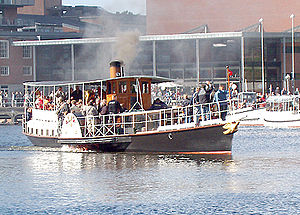
Silkeborg / Galleri
Silkeborg er en by i Midtjylland med 46.923 indbyggere. Et stort antal indbyggere fra Virklund, Gjessø, Sejs-Svejbæk, Grauballe, Skægkær, Sinding og Sejling arbejder i Silkeborg. Byen er hovedby i Silkeborg Kommune og ligger i meget kuperet terræn i det midtjyske søhøjland med skovklædte bakker og med Gudenåen tæt ved den indre by. Der går rutebåde til Silkeborgsøerne og Himmelbjerget fra byens lille havn, og det gamle dampskib Hjejlen er den mest berømte.